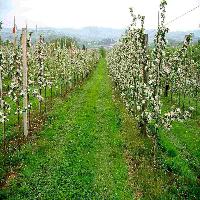
Weather: cloudy or overcast